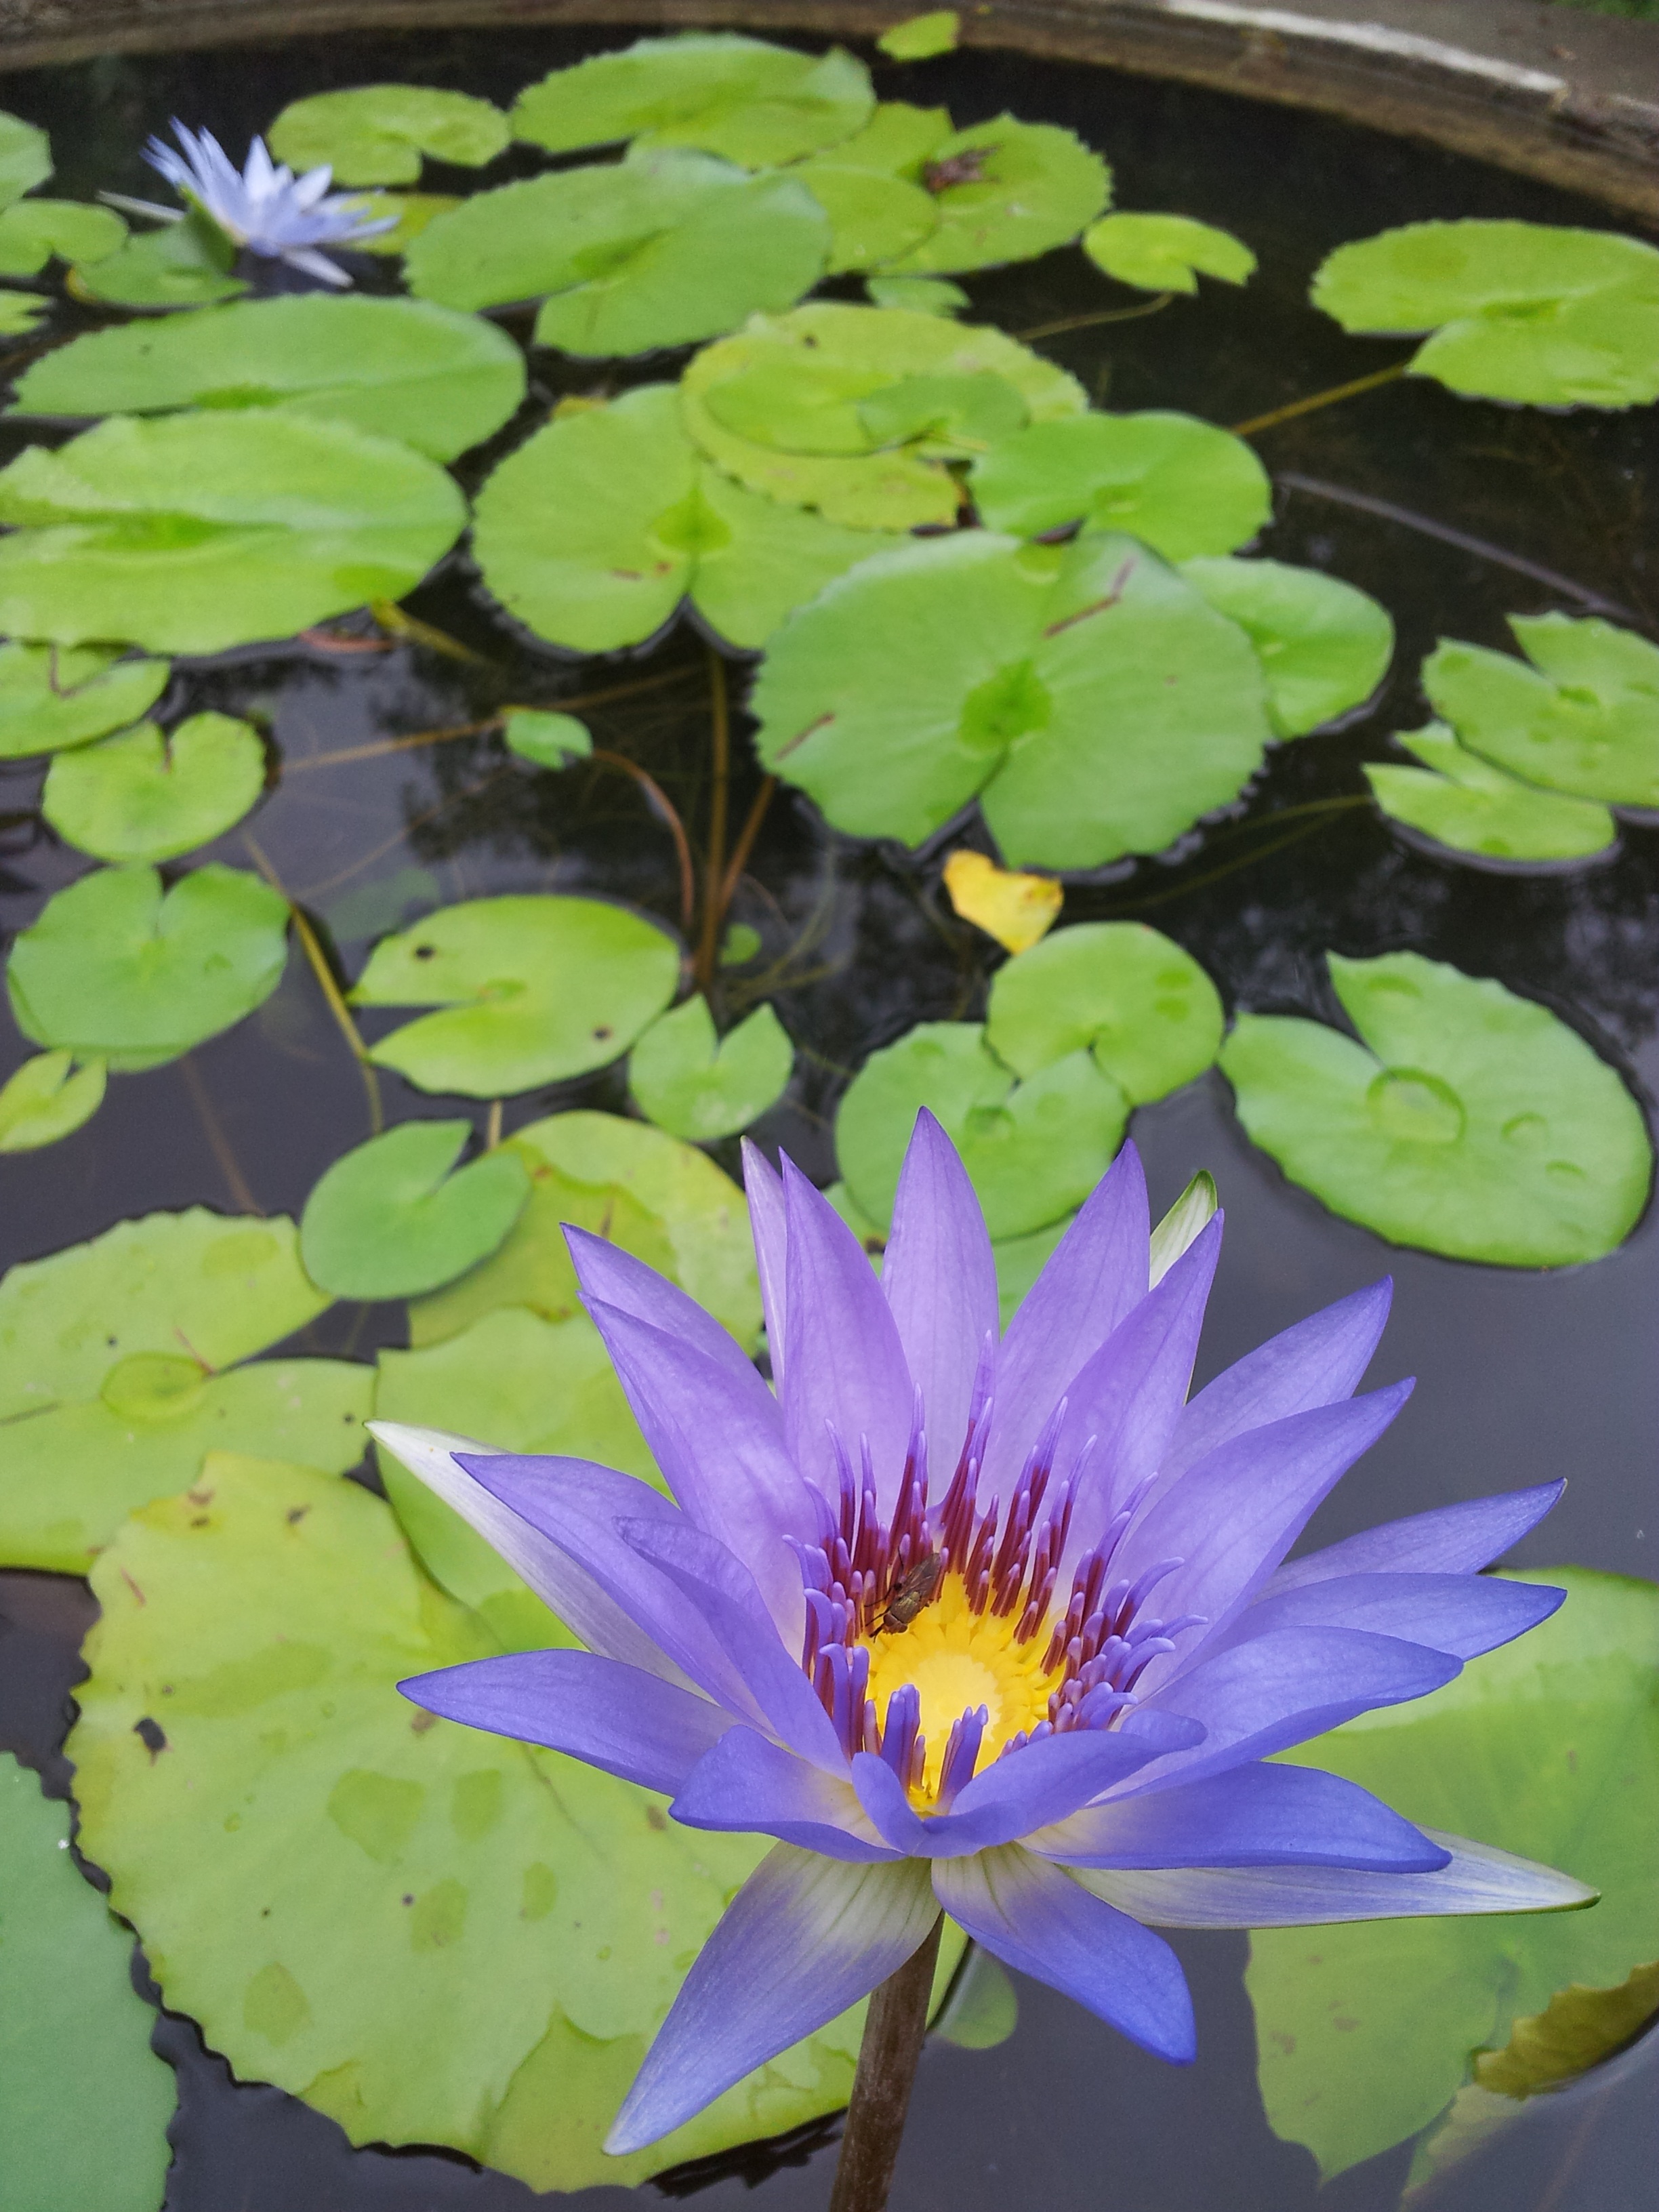
plant, leaf, flower, purple, petal, pond, green, botany, sacred lotus, aquatic plant, flora, material, lotus, flowering plant, annual plant, land plant, lotus family